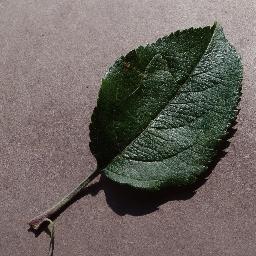
Label: Apple___healthy